Imperialism

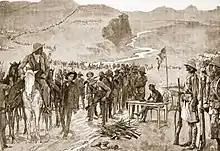
The result of the Boer Wars was the annexation of the Boer Republics to the British Empire in 1902.

A controversial aspect of imperialism is the defense and justification of empire-building based on seemingly rational grounds. In ancient China, Tianxia denoted the lands, space, and area divinely appointed to the Emperor by universal and well-defined principles of order. The center of this land was directly apportioned to the Imperial court, forming the center of a world view that centered on the Imperial court and went concentrically outward to major and minor officials and then the common citizens, tributary states, and finally ending with the fringe "barbarians". Tianxia's idea of hierarchy gave Chinese a privileged position and was justified through the promise of order and peace.